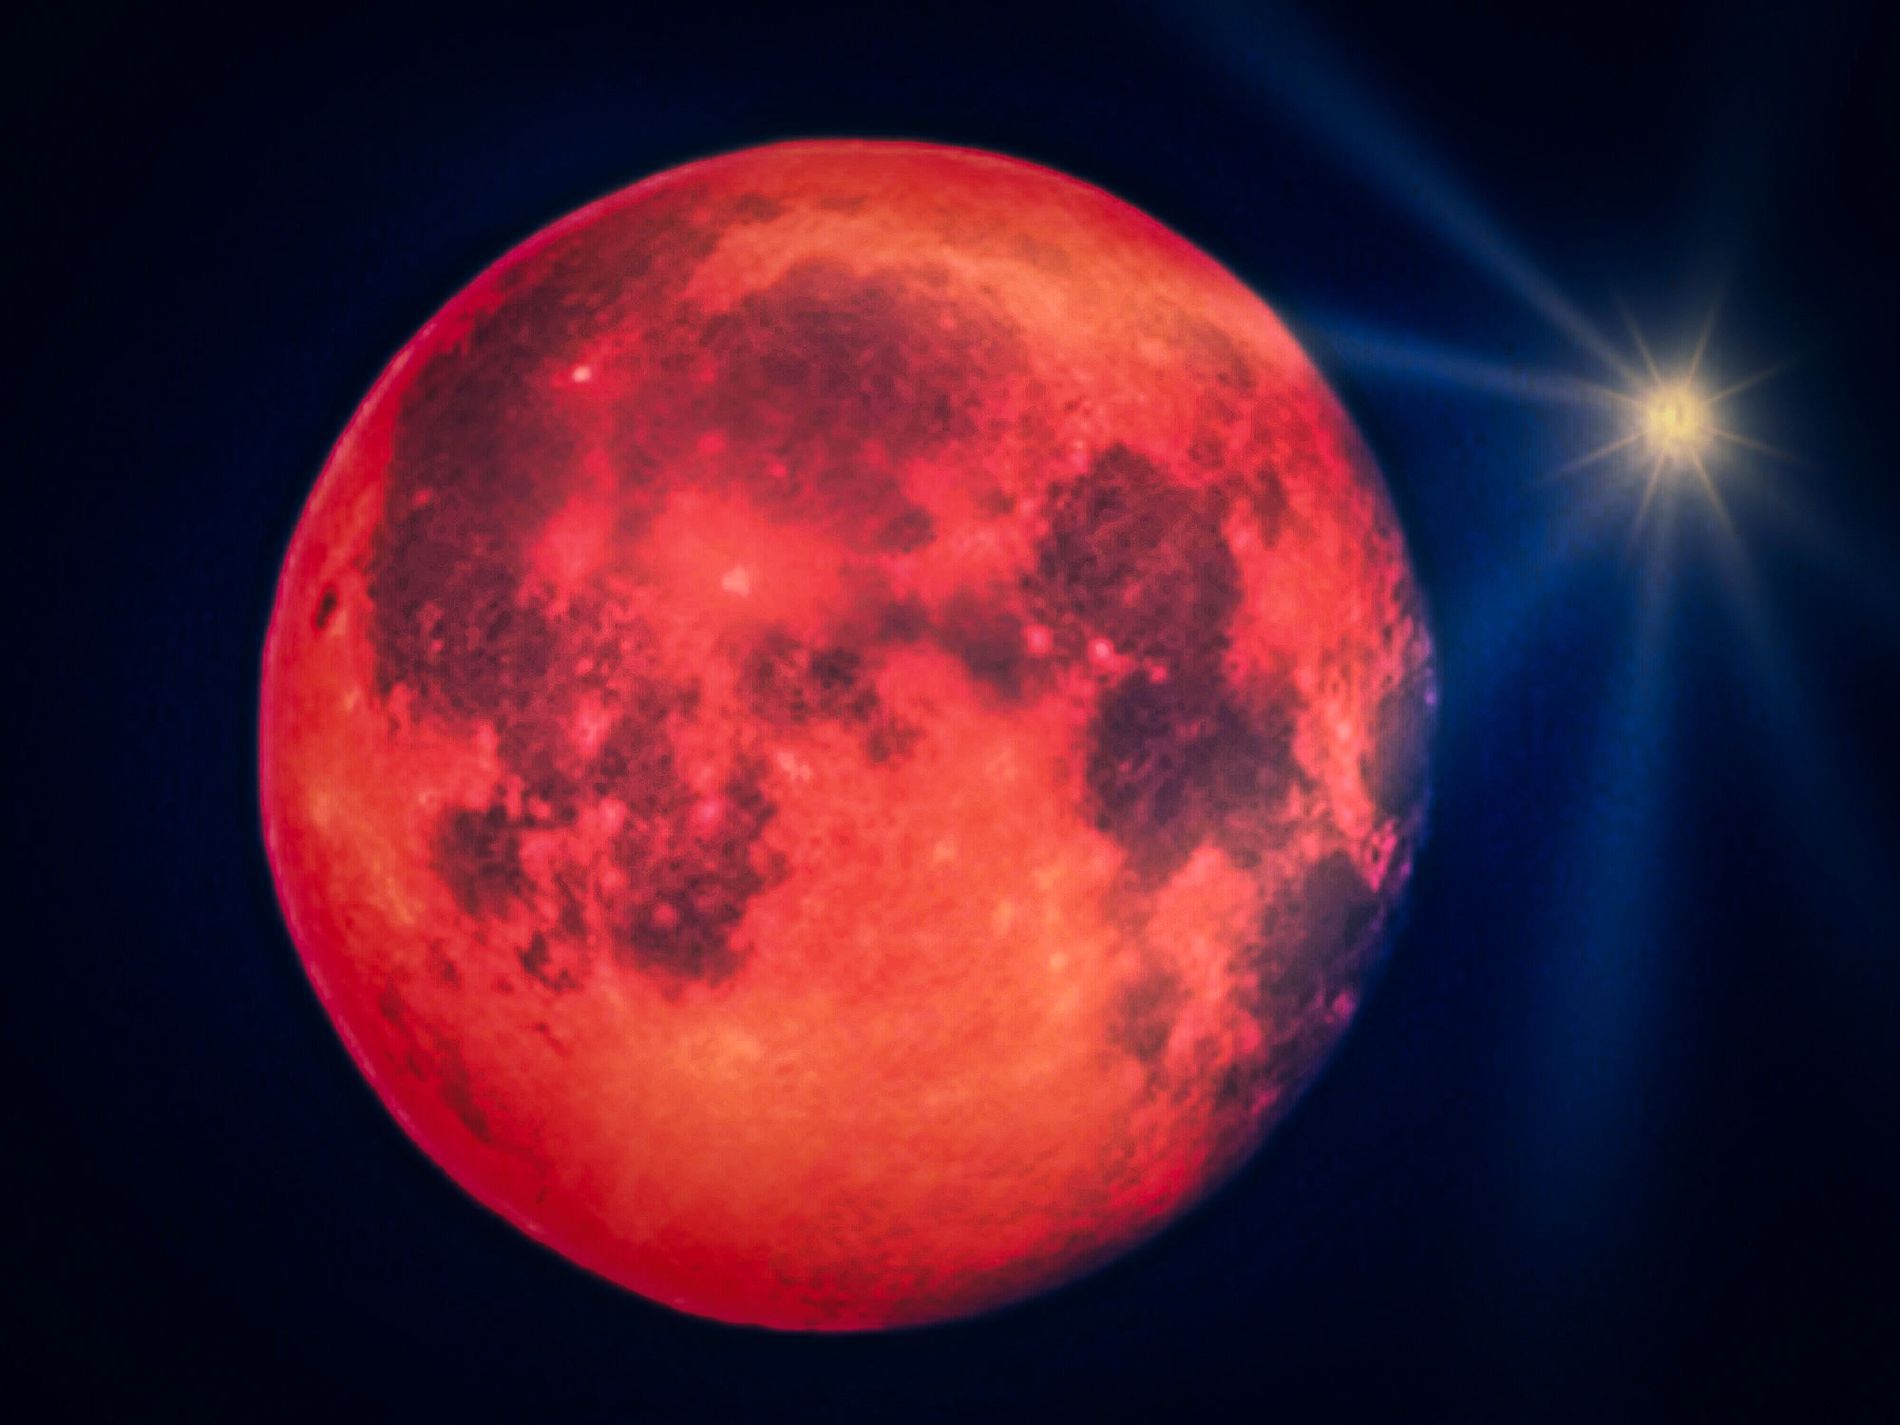
Red Moon
The shot from outer space, where the moon is big and red and at the right back, there is a lighted star and some flares coming from it, the background is totally dark space.
A close up-angle shot, which shows the surface details of the surface of the moon and its phenomena of reddish, the shining star on the background highlight the size and the color of the moon, and so as the contrast between it and the darkness space to evoke the atmosphere of dramatic and mystical appearance.
Labels: Nature, Night, Outdoors, Astronomy, Moon, Outer Space, Sky, Full Moon, Planet, Flare, Light, Star
Camera: samsung SM-G998B
Aperture: F4.9
Exposure: 1/100 sec
ISO: 80
Focal length: 30.6 mm